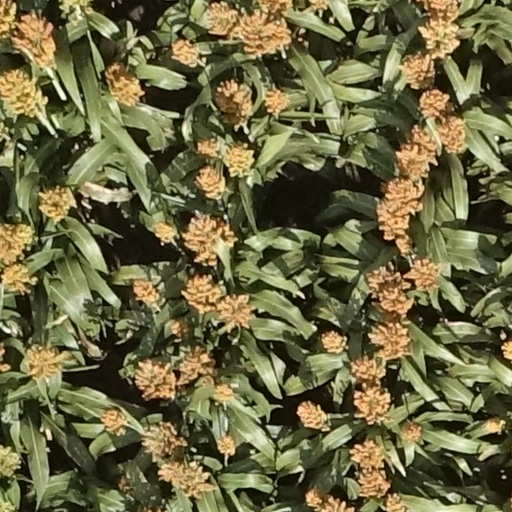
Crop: sorghum